Twelfth Amendment to the United States Constitution

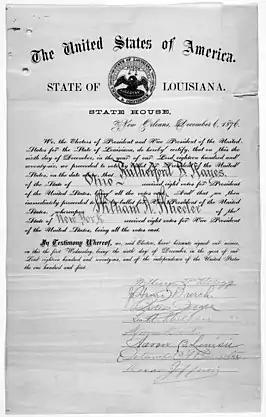
Certificate for the electoral vote for Rutherford B. Hayes and William A. Wheeler for the State of Louisiana

Starting with the election of 1804, each presidential election has been conducted under the Twelfth Amendment. Only once since then has the House of Representatives chosen the president in a contingent election, in the 1824 election as none of the four candidates won an absolute majority (131 votes required at the time) of electoral votes: Andrew Jackson received 99 electoral votes, John Quincy Adams (son of John Adams) 84, William H. Crawford 41, and Henry Clay 37.